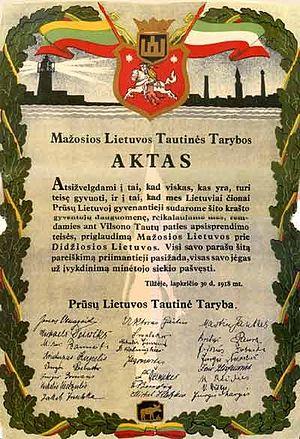
L'acte de Tilsit est une loi, signée à Tilsit par les 24 membres du Conseil National de la Lituanie Mineure le 30 novembre 1918. Les signataires y exigeaient l'unification de la Lituanie Mineure et de la région de Vilnius dans un seul état lituanien. Cela signifiait qu'il fallait détacher les quartiers nord de la Prusse Orientale, habitée par les Lituaniens de Prusse, de l'Empire allemand.